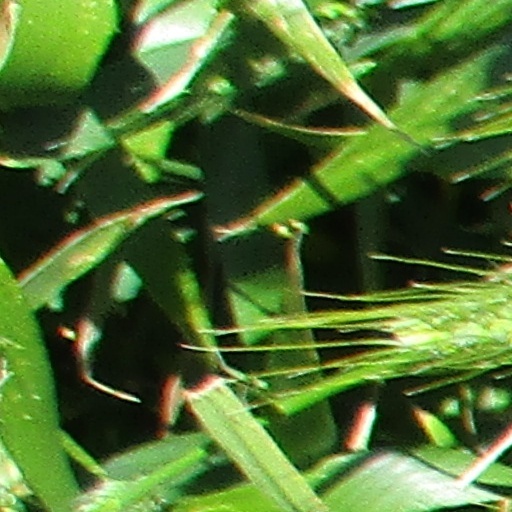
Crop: wheat